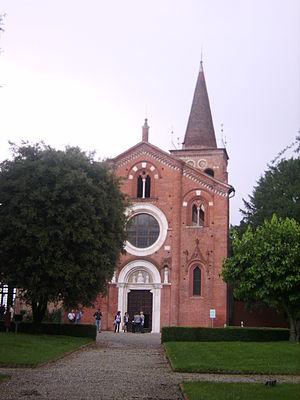
L’abbaye de Viboldone est une abbaye du XIIIᵉ siècle située à San Giuliano Milanese dans la province de Milan en Italie.